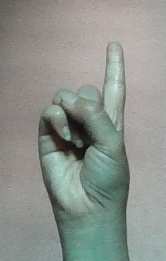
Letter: bb